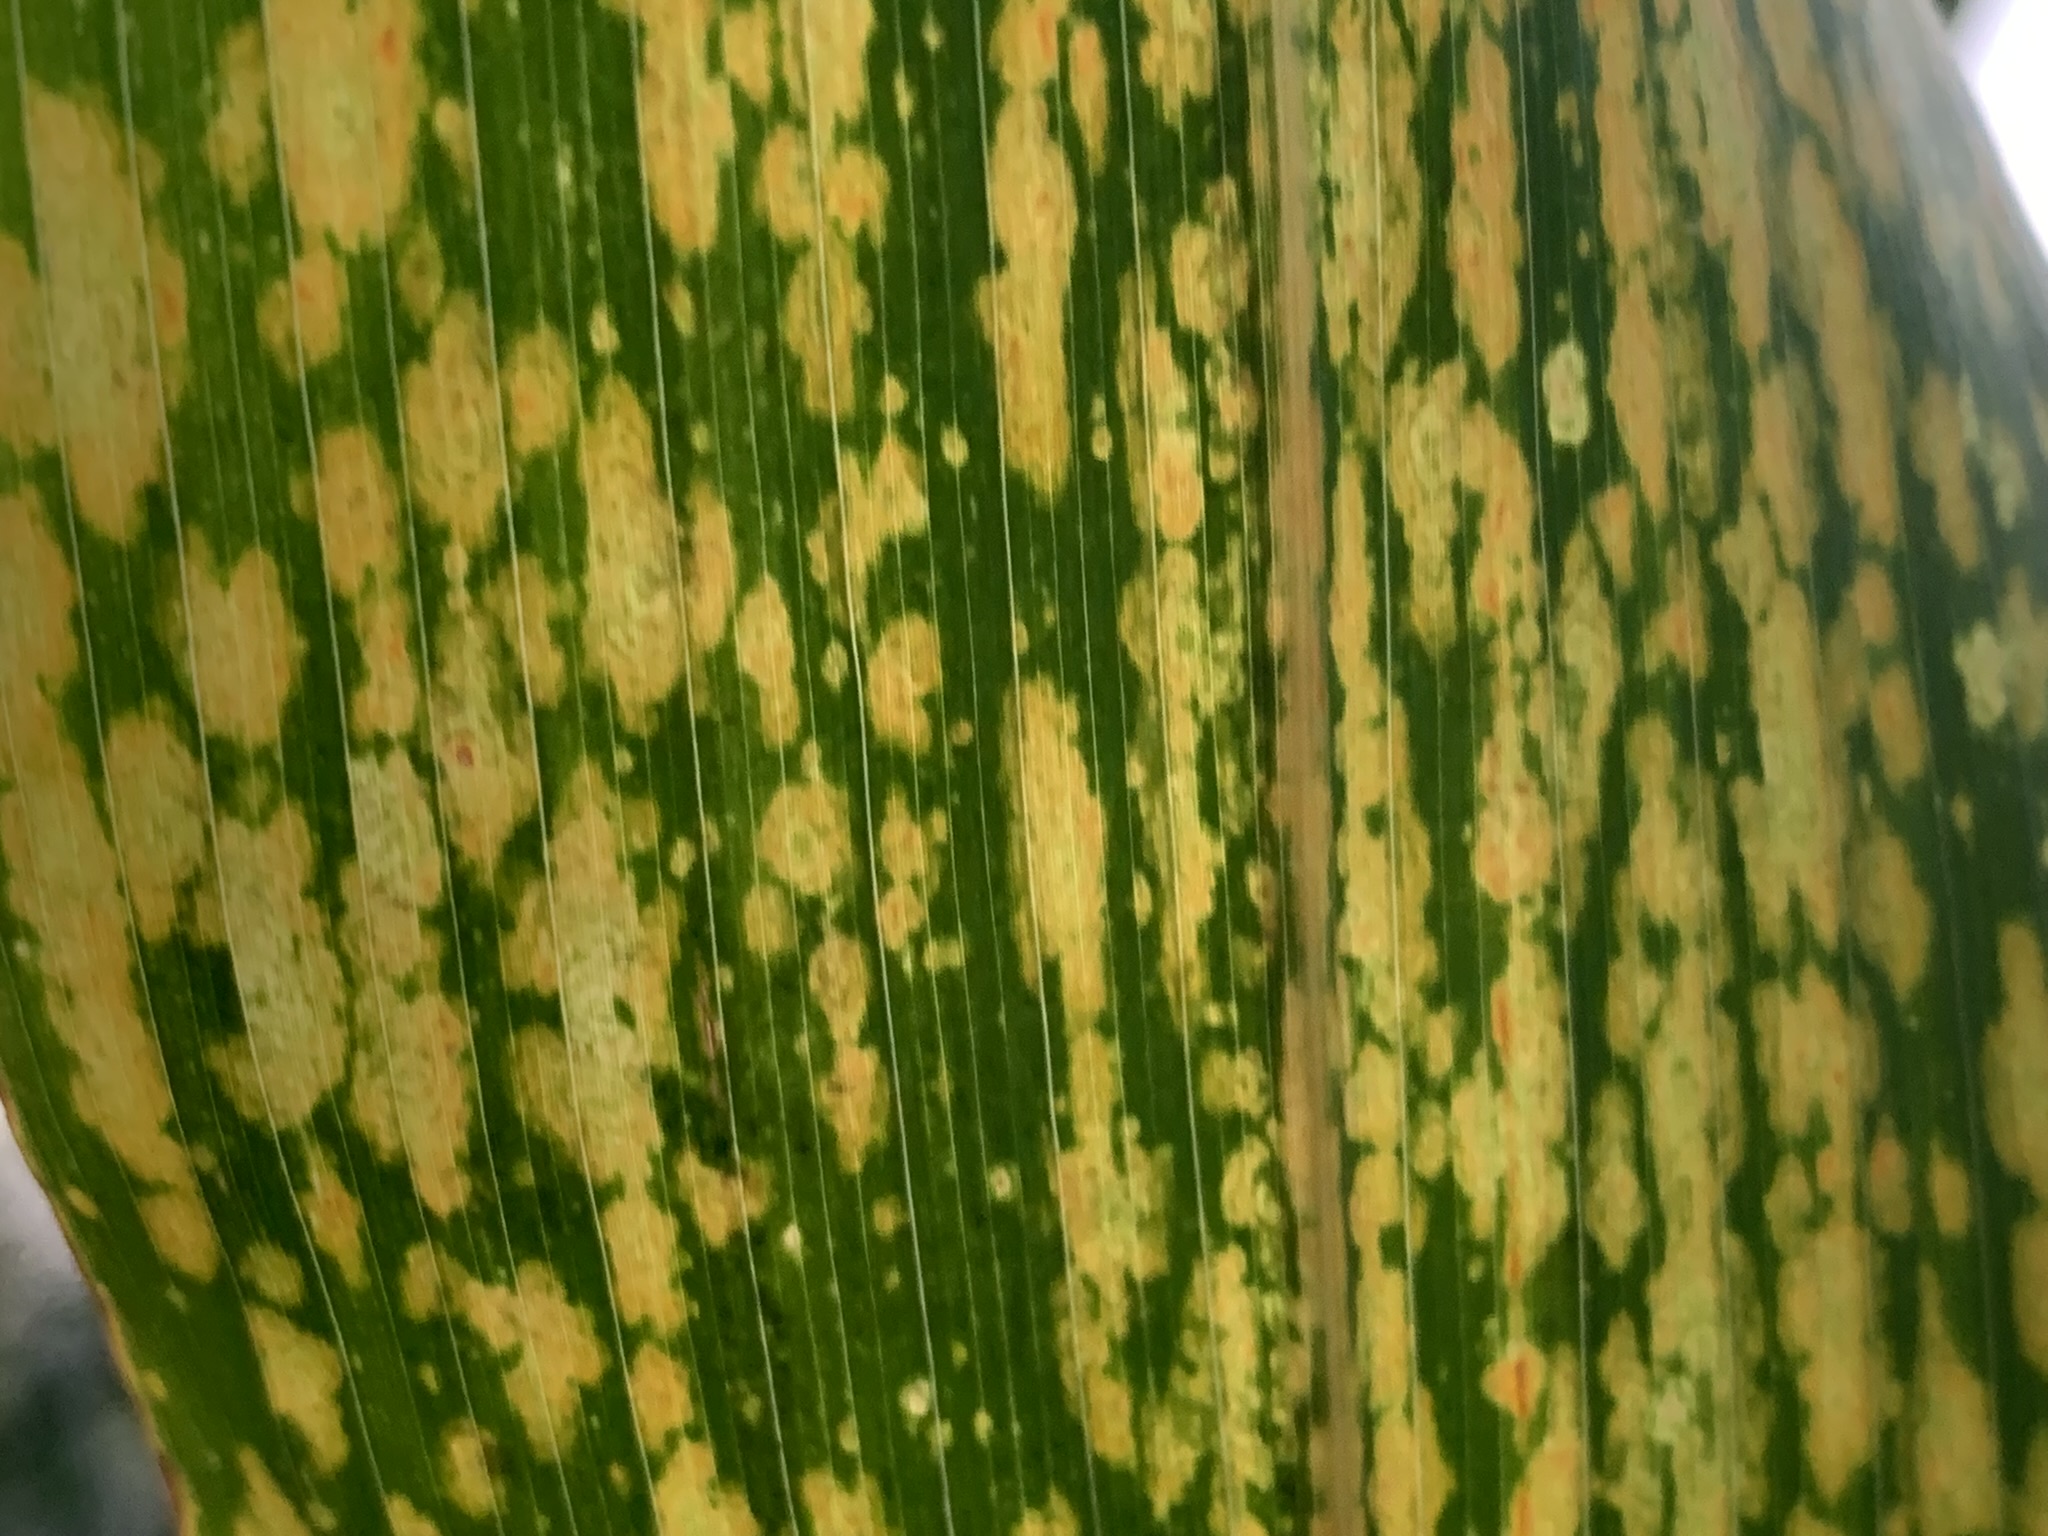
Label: MLN